Pedro Afonso, Prince Imperial of Brazil

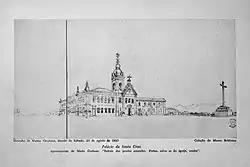
The Santa Cruz Estate a couple of decades before Pedro Afonso's death

In 1847 and the two following years, Pedro II and his family spent the summer at Petrópolis. The traditional summer residence of the imperial family was at Santa Cruz Estate, a rural property that had belonged to the Braganzas for generations. The shift to Petrópolis seemed an unwelcome novelty among members of the court, "who disliked any change that threatened the established ways and interests". Bowing to tradition, the Emperor decided to again summer at Santa Cruz in 1850. During the imperial family's stay at the rural estate, Pedro Afonso and his sister Isabel were struck by fever. The princess eventually recovered, but the Prince Imperial died of convulsions at 04:20 on 10 January. Contemporaries argued that either encephalitis or a congenital disorder may have caused his death.